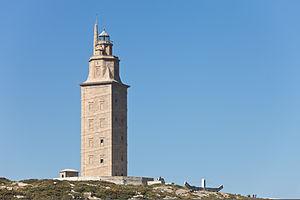
La Galice, région du nord-ouest de la péninsule Ibérique, est une entité historique aujourd'hui communauté autonome du royaume d'Espagne. La constitution de 1978 dans son article 151 la reconnaît comme nation historique à l'instar de la Catalogne et du Pays basque.